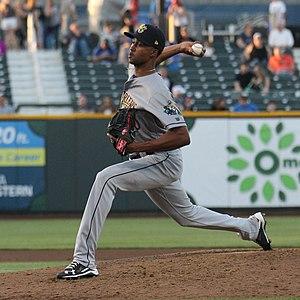
Les Cardinals de Saint-Louis sont une franchise de baseball de la Ligue majeure de baseball située à Saint-Louis, Missouri. Ils évoluent dans la division Centrale de la Ligue nationale. Les Cardinals ont remporté la Série Mondiale à 11 reprises, la dernière fois en 2011, ce qui constitue un record pour une équipe de la Ligue nationale. Seuls les Yankees de New York de la Ligue américaine comptent plus de titres que les Cardinals en séries mondiales. Les Cardinals ont remporté la Ligue nationale à 19 reprises, la dernière fois en 2013.
Sandy Alcántara Montero est un lanceur droitier des Cardinals de Saint-Louis de la Ligue majeure de baseball.